Dipper Pines

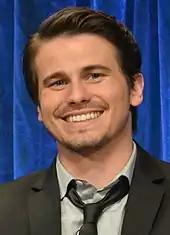
Jason Ritter voiced Dipper in the series.

Coming from Piedmont, California, Dipper and his twin sister Mabel are forced to spend their summer with their great uncle (grunkle) Stan in the fictional town of Gravity Falls, Oregon. He is portrayed as smart, logical, yet sometimes awkward. He is interested in mysteries and shows expertise in various areas of knowledge like history, cryptography, and puzzle-solving.